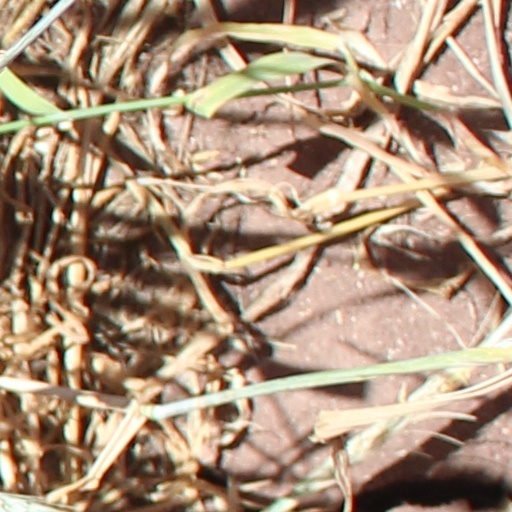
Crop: wheat